Lodging

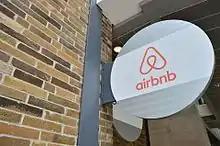
Airbnb in Toronto

Regulation of short-term rentals can include requirements for hosts to have business licenses, payment of hotel taxes and compliance with building, city and zoning standards. The hotel industry has lobbied for stricter regulations on short-term home rental and in addition to government-imposed restrictions, many homeowner associations also limit short term rentals.